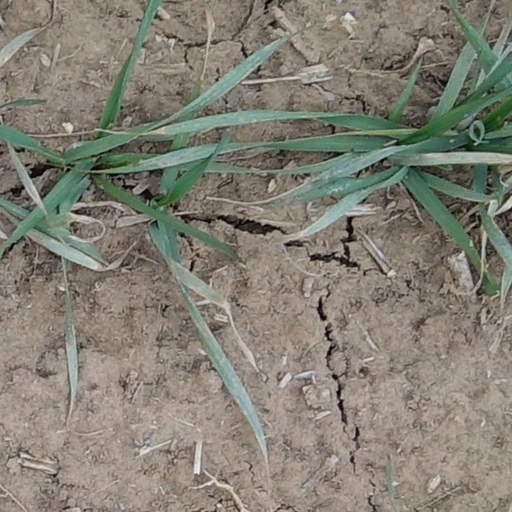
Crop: wheat